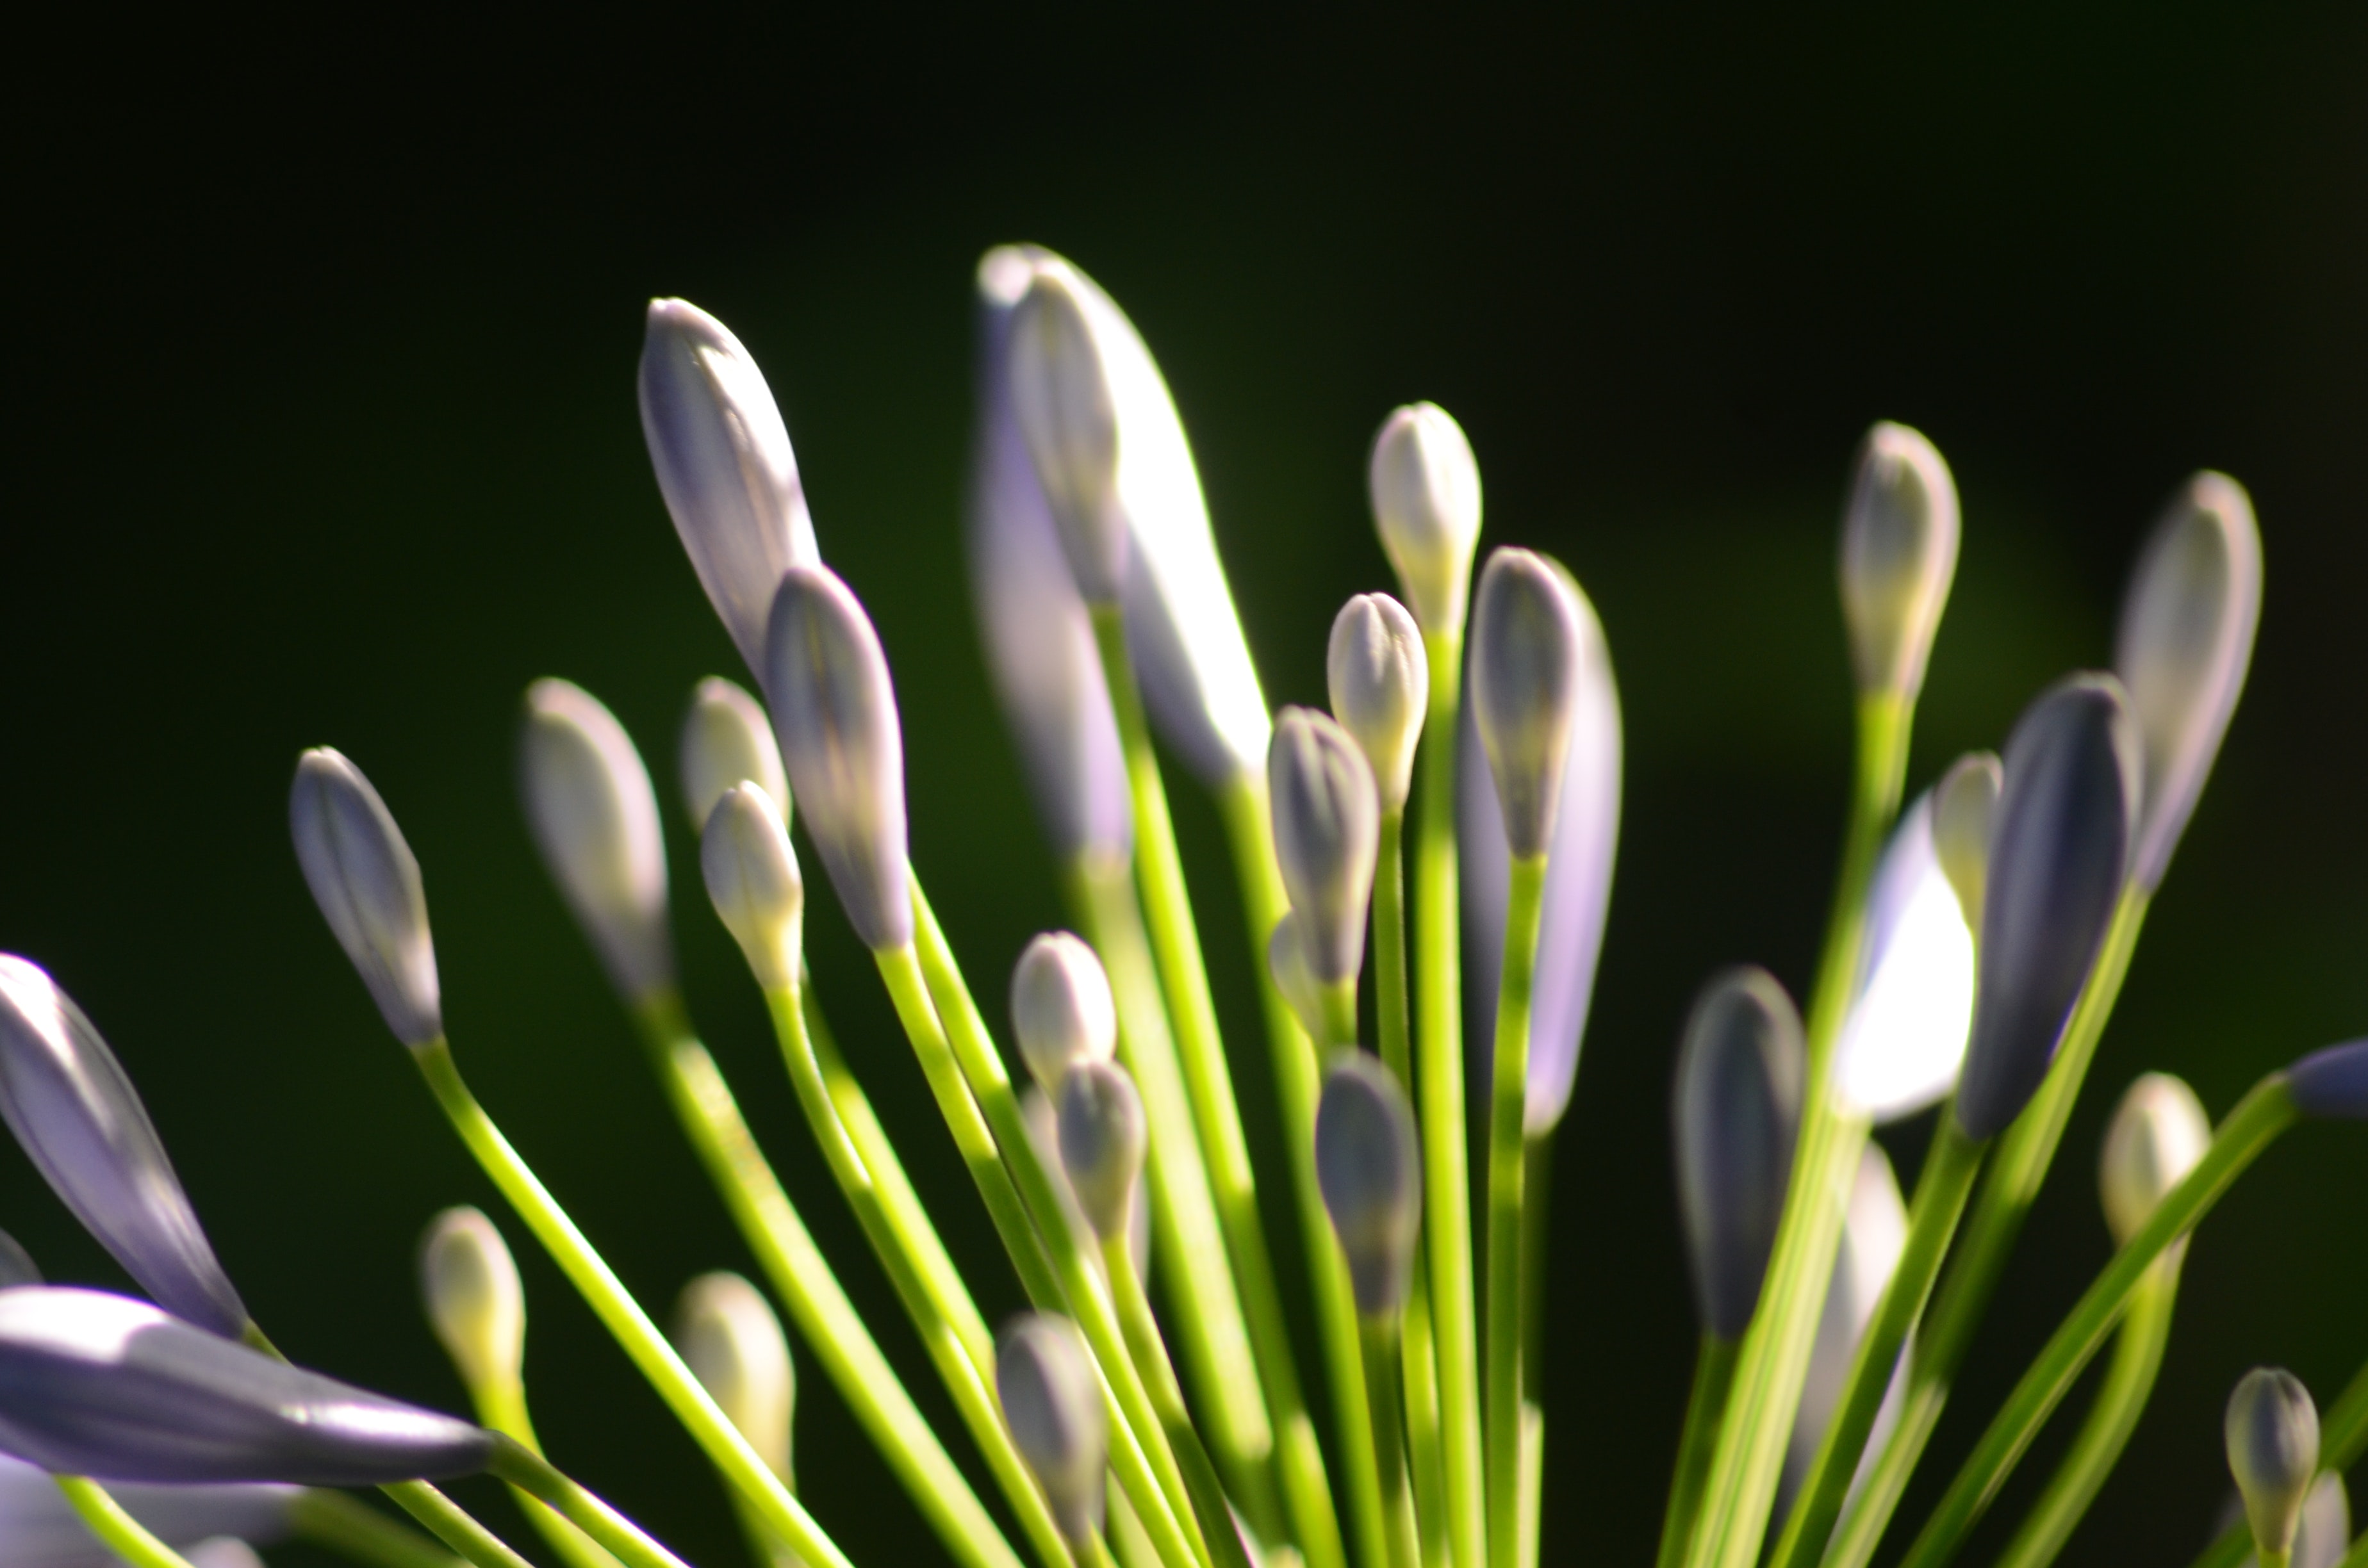
flower, plant, close up, macro photography, botany, snowdrop, petal, photography, flowering plant